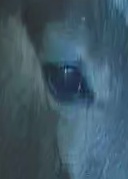
Face region: eyes (orbital_tightening_and_eye_area)
Pain indicator: moderately_present